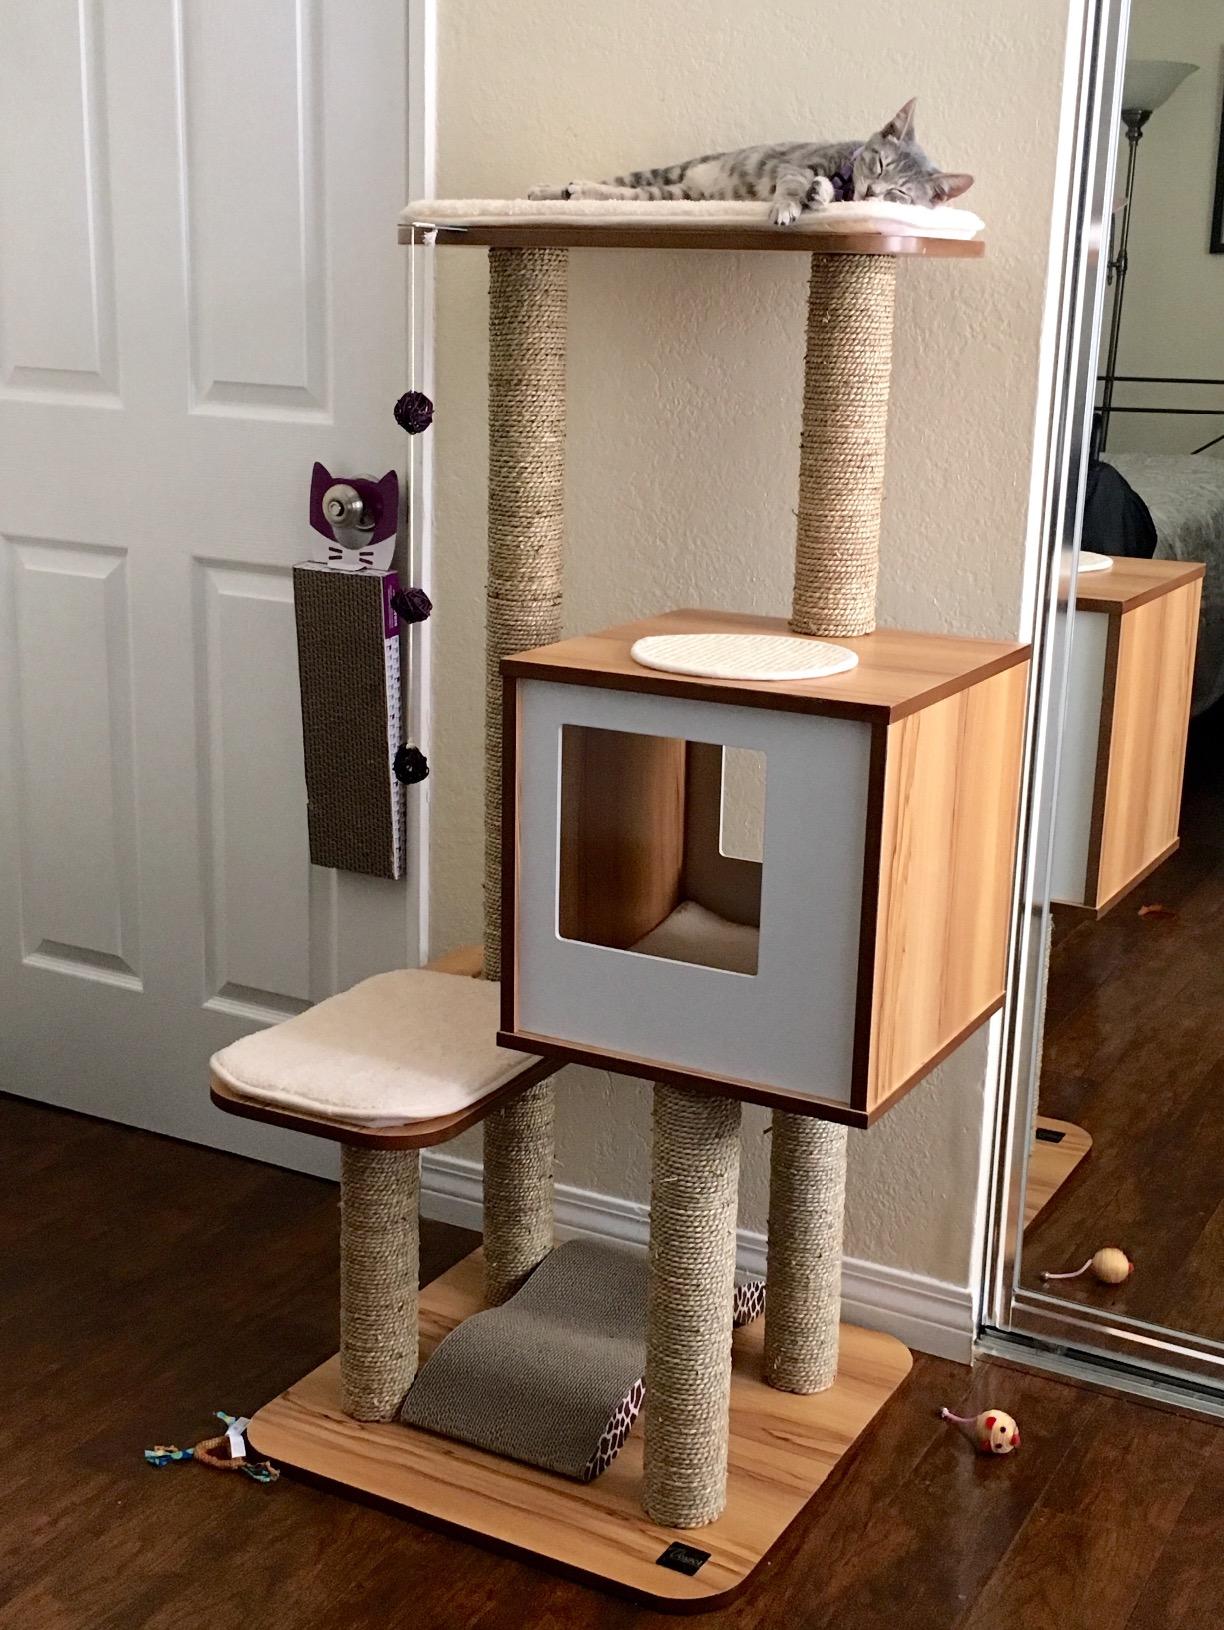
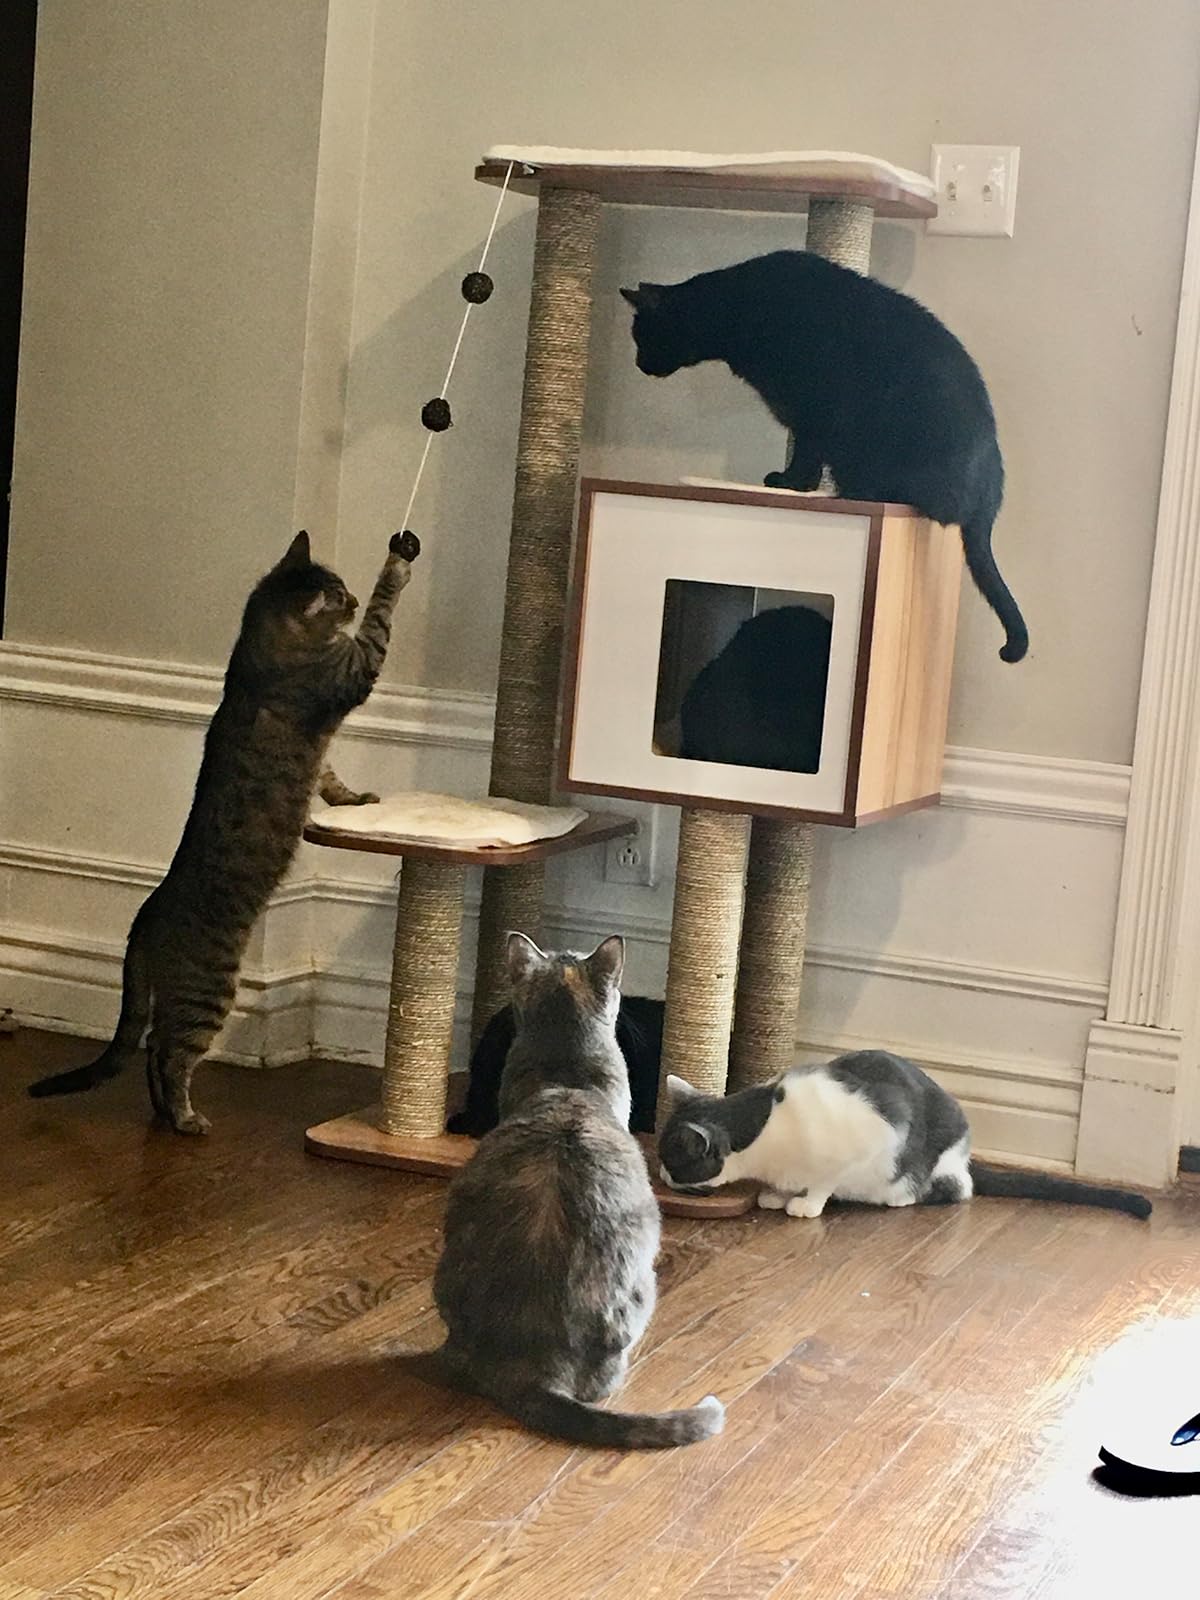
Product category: items_cat tree
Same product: yes